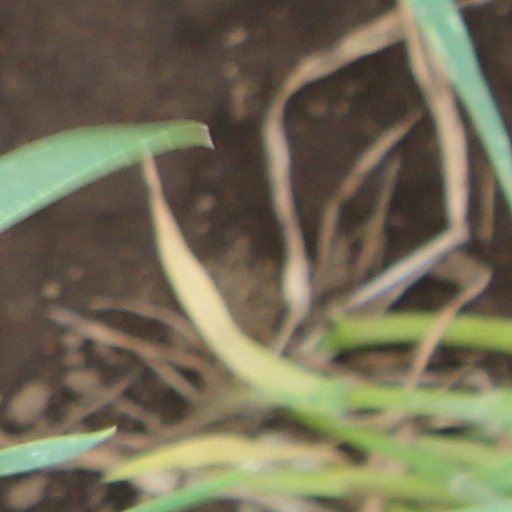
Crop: wheat